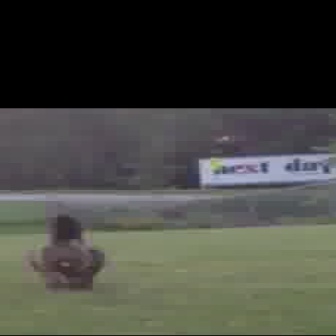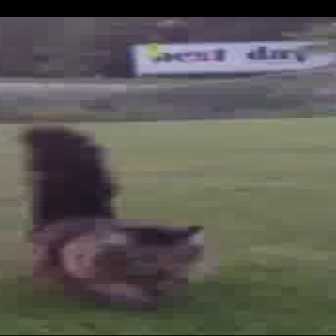
  Please identify the target specified by the bounding box [22,213,104,296] in the first image and locate it in the second image. Return the coordinates in [x_min,y_min,x_max,y_max] format.
Answer: [11,123,207,319]